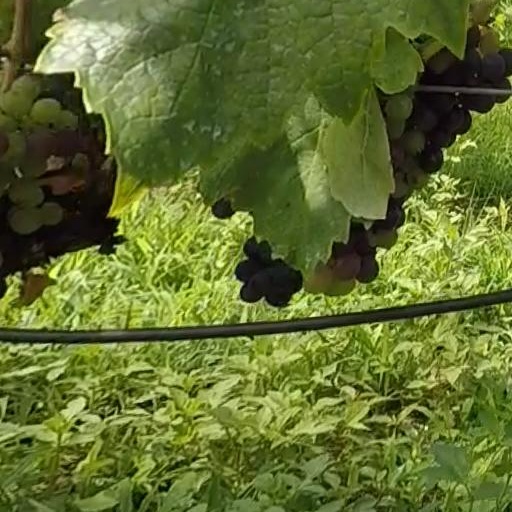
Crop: grape